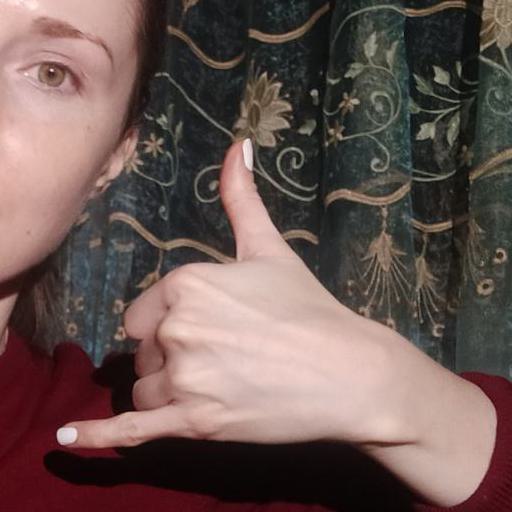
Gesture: call